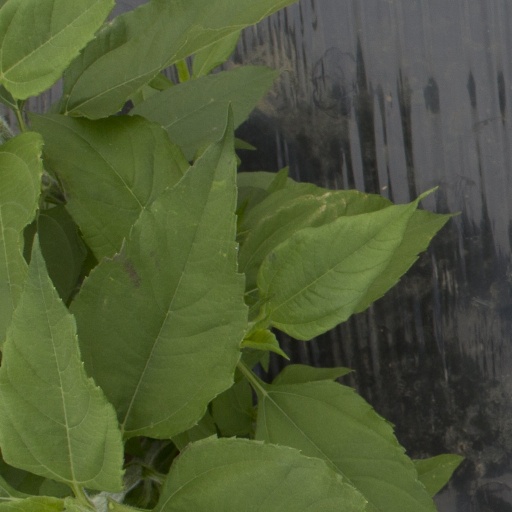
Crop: Jerusalem artichoke